Herluf Trolle

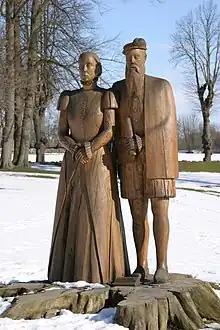
Statue of Herluf Trolle and Birgitte Gøye near Herlufsholm

In 1544, Herluf Trolle married Birgitte Gøye. In 1565, they founded Herlufsholm as a boarding school for "sons of noble and other honest men". It was situated on the site of a former Benedictine monastery dating from the 12th century. Herluf Trolle died during 1565 and his wife Birgitte Gøye died during 1574. Both Herluf Trolle and Birgitte Gøye were buried together at Herlufsholm in a tomb made by the Flemish sculptor Cornelis Floris de Vriendt (1514–1575).